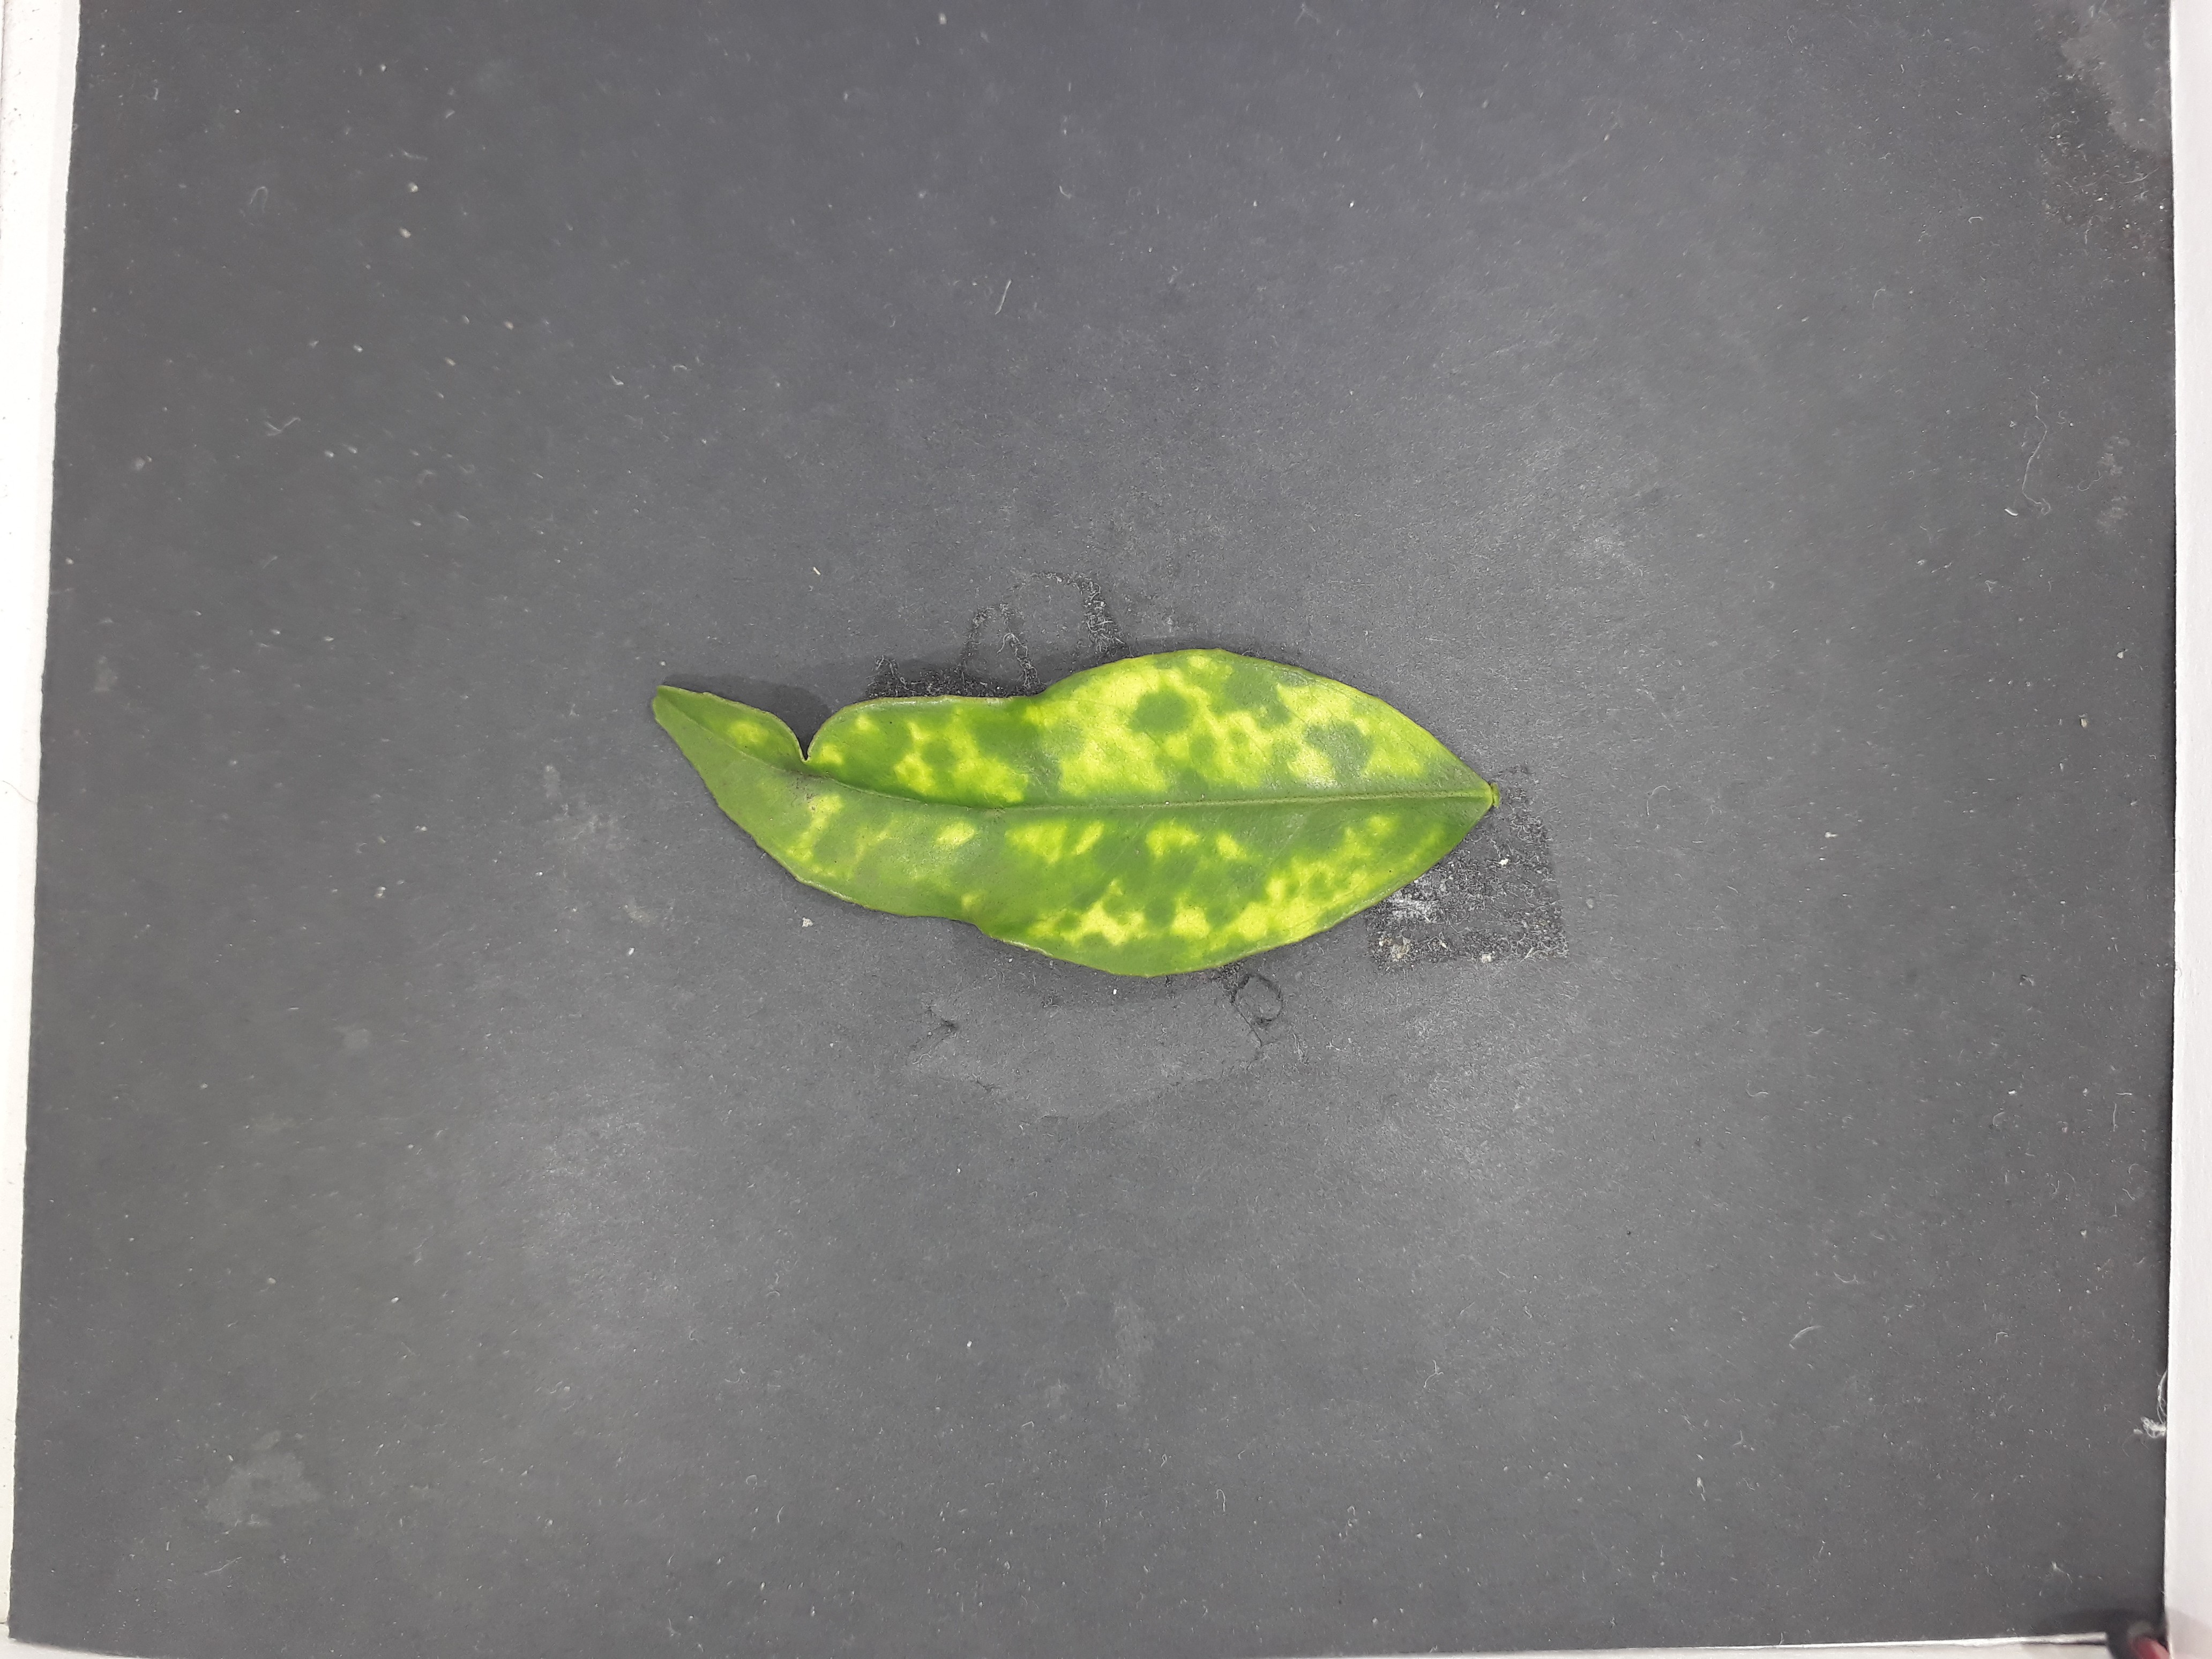
Label: Huanglongbing (HLB)